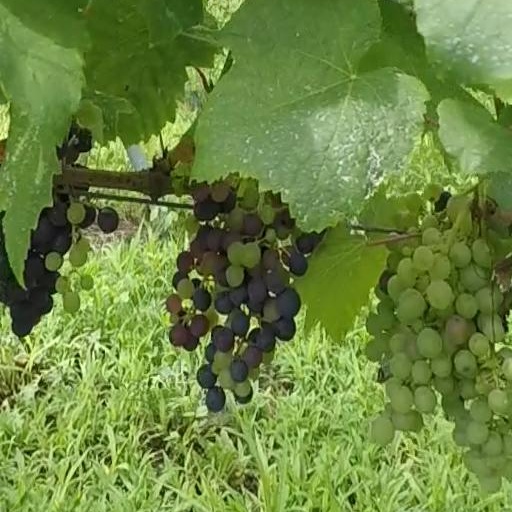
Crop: grape